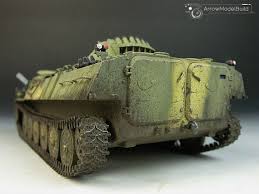
Label: MT_LB